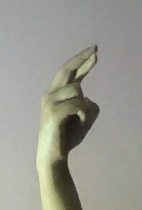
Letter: zay